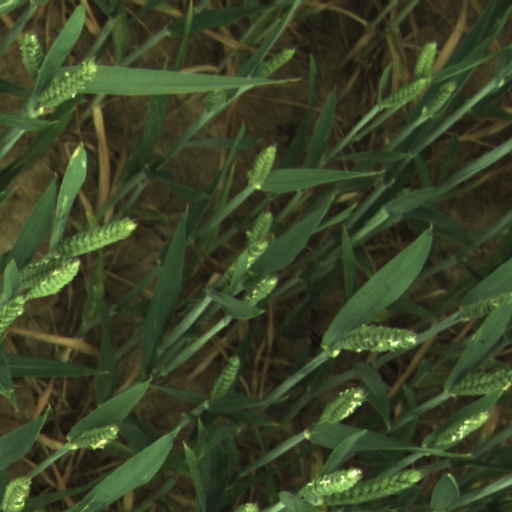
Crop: wheat